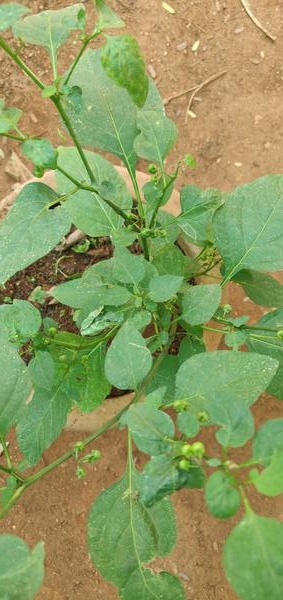
Plant: Nagadali